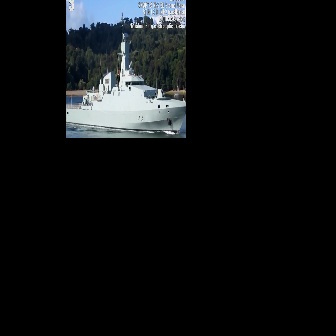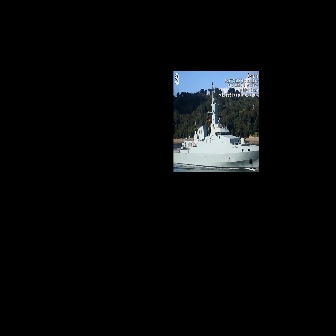
  Please identify the target specified by the bounding box [66,11,185,130] in the first image and locate it in the second image. Return the coordinates in [x_min,y_min,x_max,y_max] format.
Answer: [173,81,259,167]